Kirkwood (crater)

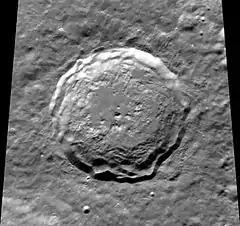
Clementine mosaic

Kirkwood is a well-formed lunar impact crater that is located on the far side of the Moon, on the northern hemisphere, approximately 68 kilometers in diameter. It lies just to the northeast of the crater Sommerfeld, and Hippocrates is located to the east-northeast. It was named after American astronomer Daniel Kirkwood.